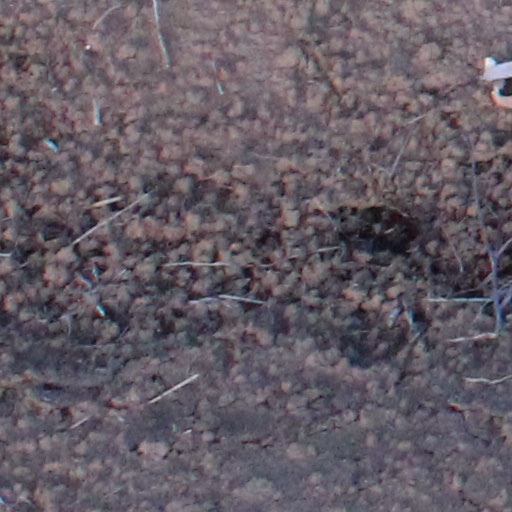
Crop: wheat